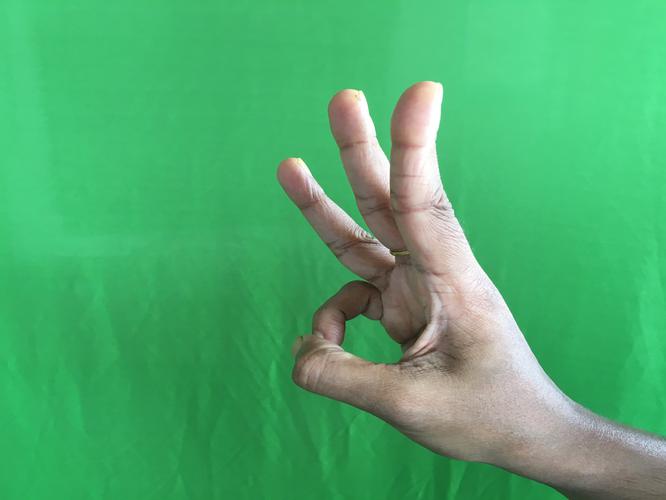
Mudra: Trishulam
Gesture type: single_hand